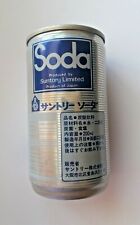
Waste category: metal